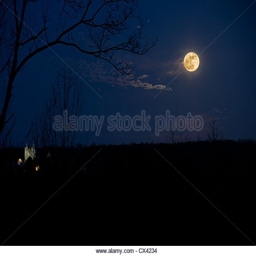
super moon above a church